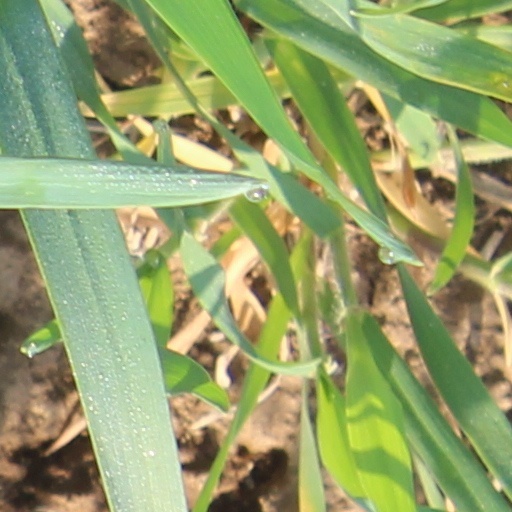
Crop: wheat